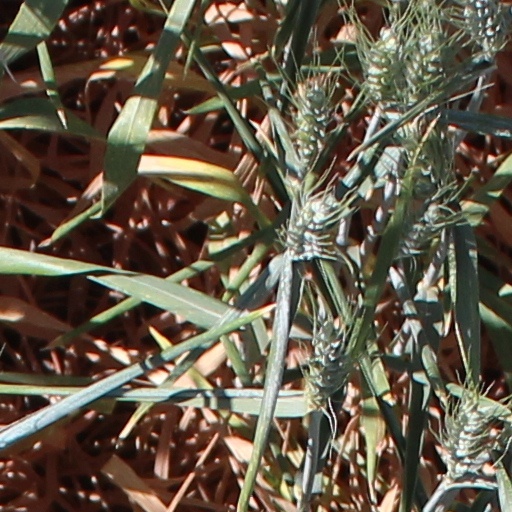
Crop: wheat